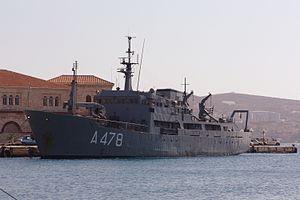
Liste des navires de la marine grecque.